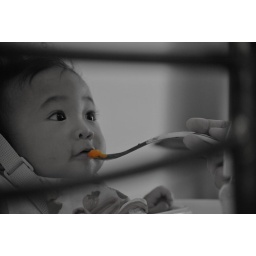
playing around the black and white and colored baby food